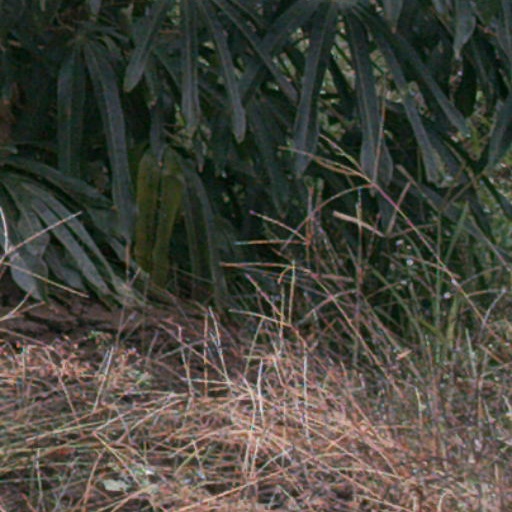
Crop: cassava